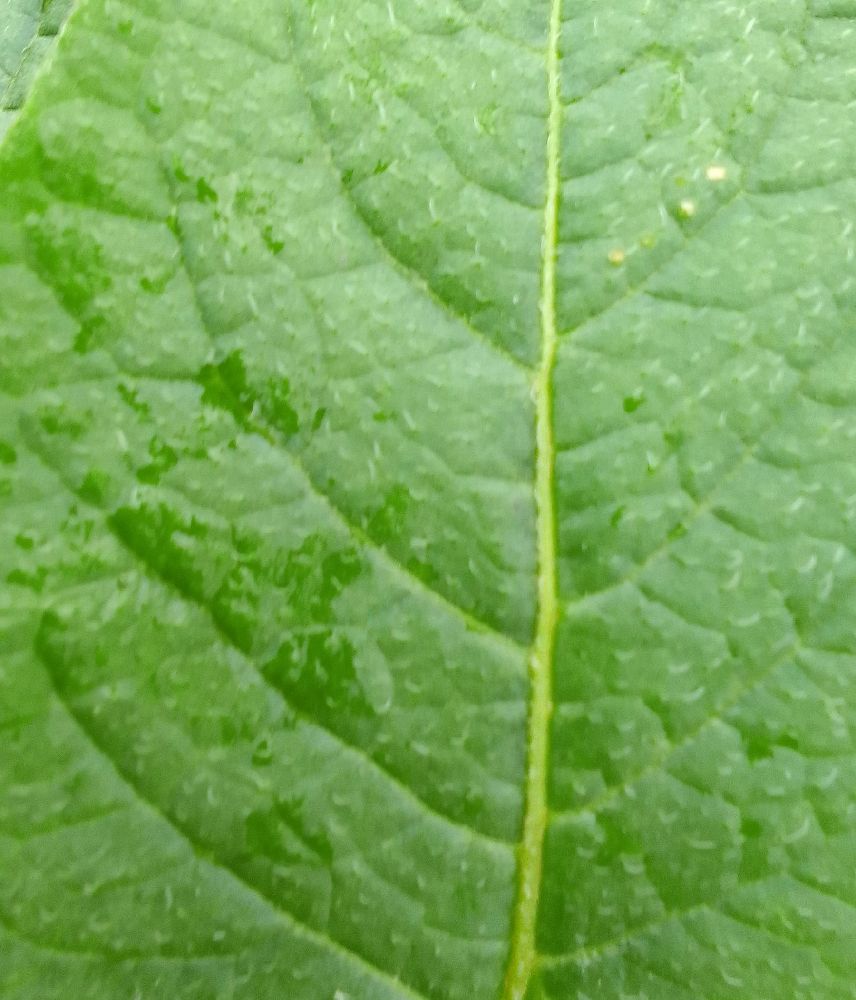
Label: Healthy